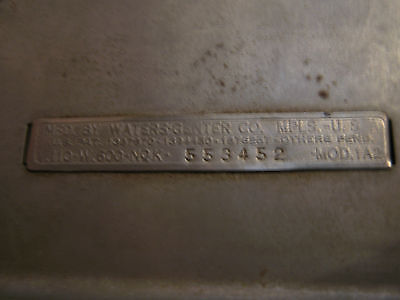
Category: toaster